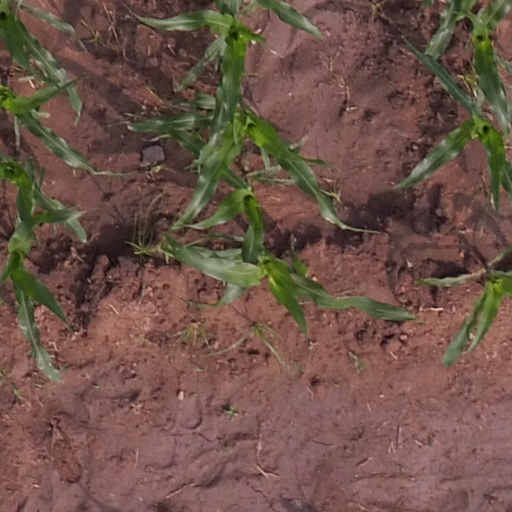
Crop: maize; corn